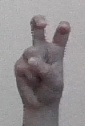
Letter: toot